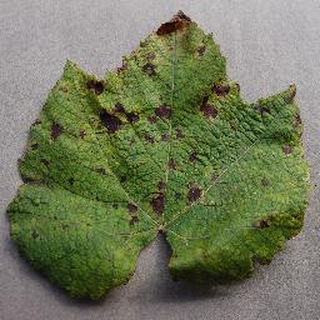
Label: grape_leaf_blight